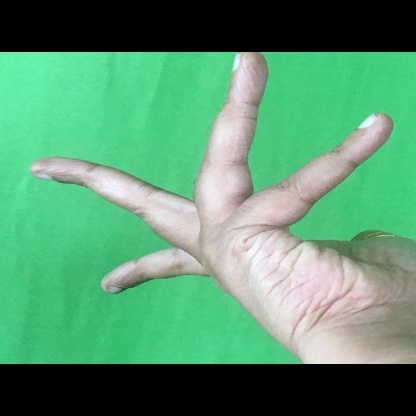
Mudra: Alapadmam